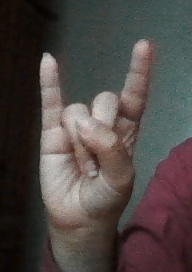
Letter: la